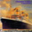
Label: ship